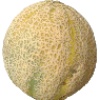
Label: Cantaloupe 2